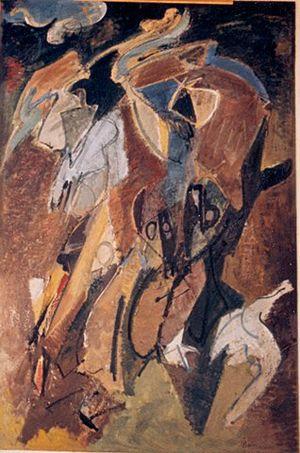
Edmond Boissonnet est un artiste plasticien français de la Seconde École de Paris, né à Bordeaux comme Odilon Redon, Albert Marquet et son ami de toujours, André Lhote. L’art de Boissonnet couvre ainsi la quasi-totalité du XXᵉ siècle. Il est le reflet des courants artistiques de ce siècle tout en étant indépendant de ceux-ci. Pour cela, il utilise différents moyens matériels : dessins, peintures sur toile, papier, bois, collages, mosaïques à partir de matériaux bruts, tapisseries de laines multicolores et pour mémoire, sculptures sur bois. Pour illustrer le défi qu’il se lance à lui-même sur le plan de l’art, il utilise souvent la métaphore du « Combat avec l’Ange ». Enfin, l’art de Boissonnet, s’étalant sur près de soixante dix ans, connaît quatre grandes périodes illustrées par des expositions significatives. Boissonnet expose pratiquement tous les ans dans différentes institutions artistiques.